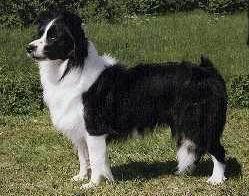
Border_collie